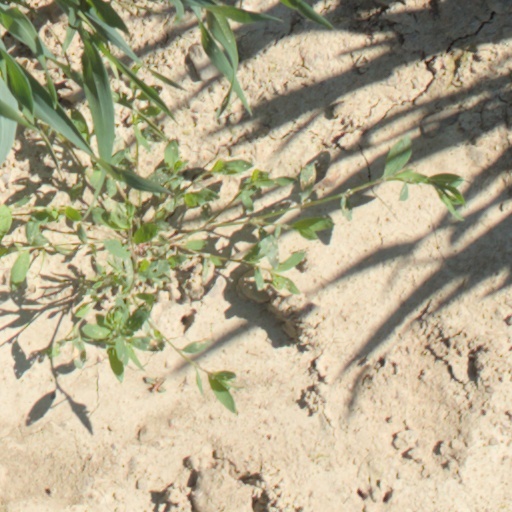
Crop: wheat